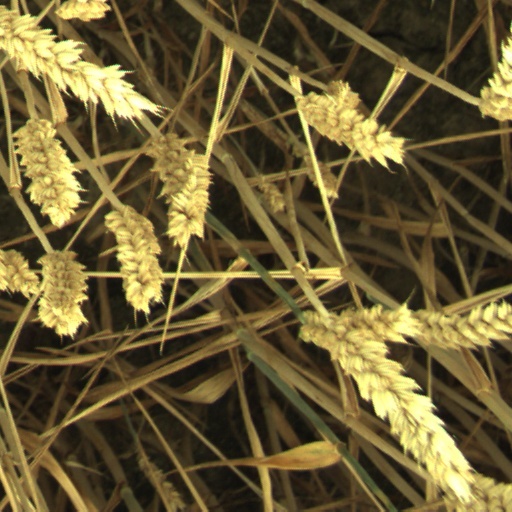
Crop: wheat